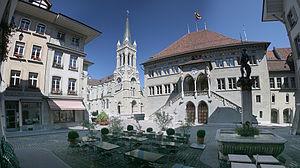
Berne est la capitale de facto de la Suisse, la capitale du canton homonyme et la cinquième plus grande ville de Suisse. Depuis 1848, Berne est la « ville fédérale », à savoir le siège permanent du gouvernement fédéral et de l'Assemblée fédérale suisses, mais pas des tribunaux fédéraux.